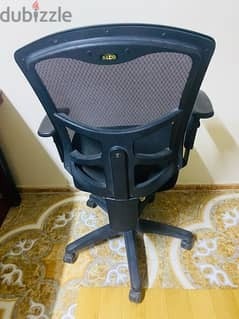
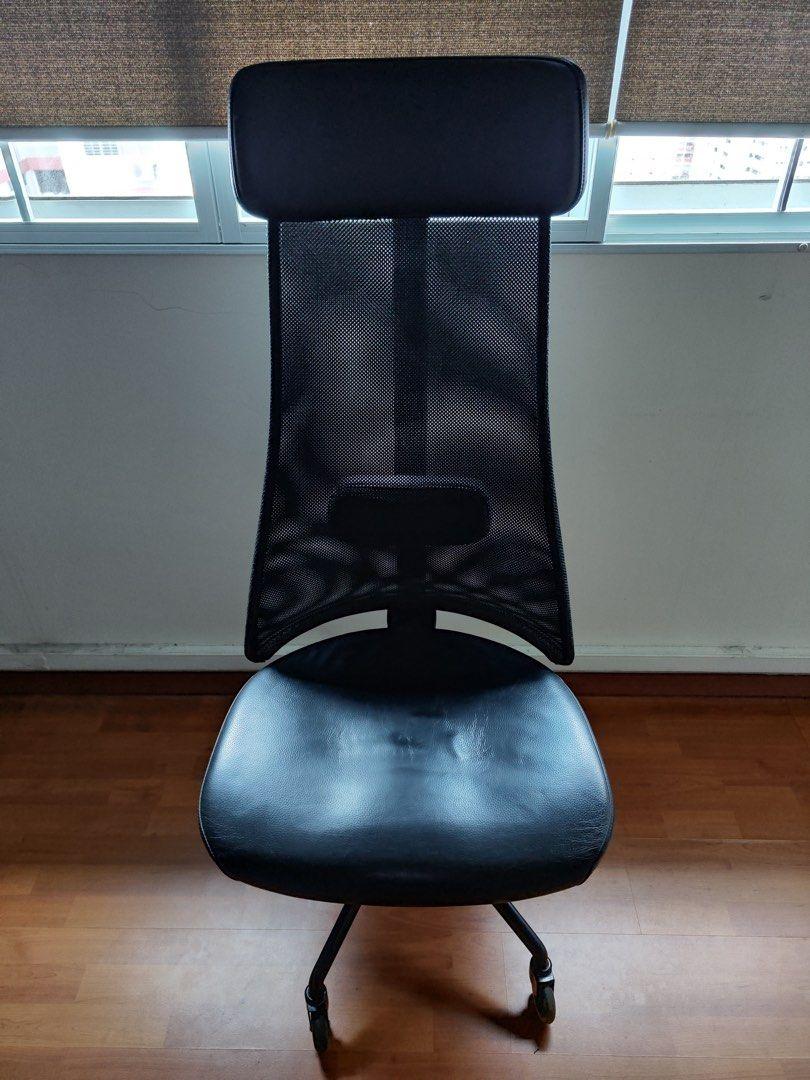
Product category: items_chair
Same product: no